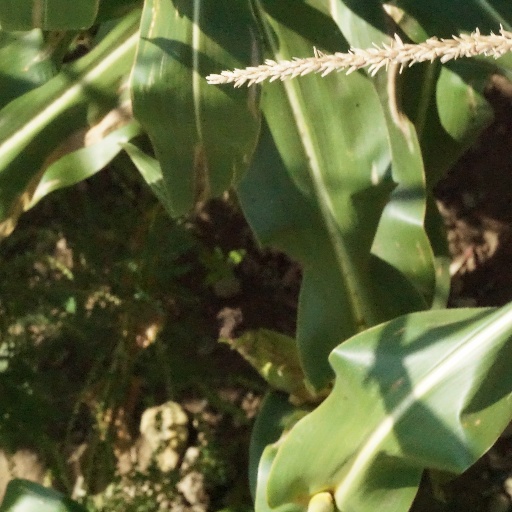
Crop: maize; corn